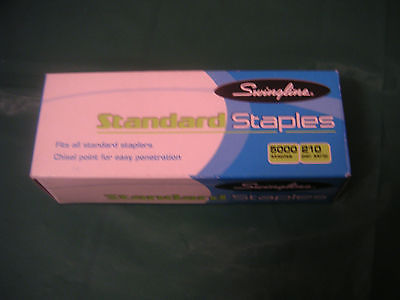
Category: stapler